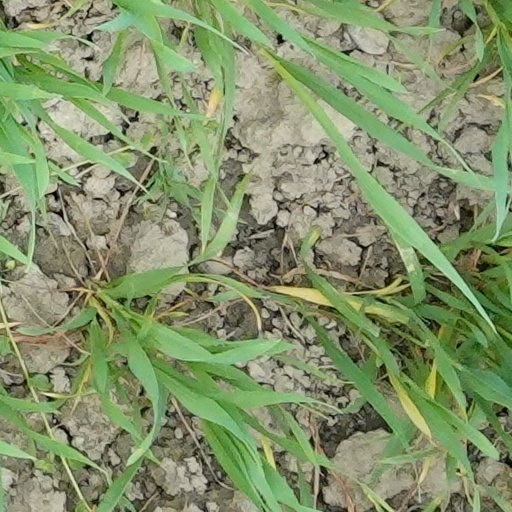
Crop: wheat